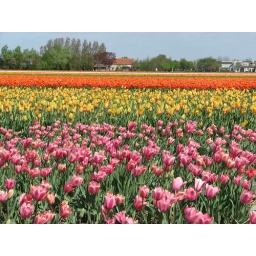
&amp;quot;Ribbons&amp;quot; of flowers planted in a Dutch field